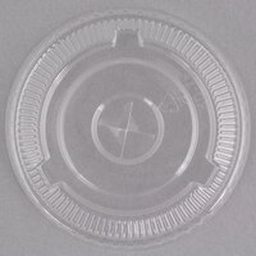
Label: plastic